Mithat Sancar

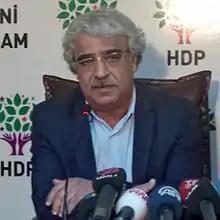
Mithat Sancar in 2015

Mithat Sancar (born 1963) is a Turkish professor of public and constitutional law, columnist, and translator of Arab descent. He has been an MP for the Peoples' Democratic Party (HDP) in the Turkish parliament since the June 2015 general election and was elected Co-Chair of the party in February 2020.